Benedictines

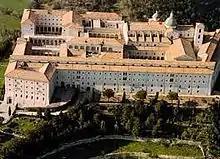
Abbey of Monte Cassino

By the ninth century, however, the Benedictine had become the standard form of monastic life throughout the whole of Western Europe, excepting Scotland, Wales, and Ireland, where the Celtic observance still prevailed for another century or two. Largely through the work of Benedict of Aniane, it became the rule of choice for monasteries throughout the Carolingian empire.